Hampton, London

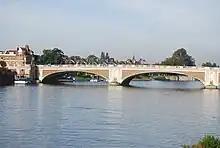
Hampton Court Bridge (showing Hampton Court Palace)

Hampton's transition from medieval manor to privately owned land and housing began with the passage of the (51 Geo. 3. c. cxxxviii), which led to the parcelling and enclosure of common land, and a steady increase in population. The rapid growth and urbanisation of 19th-century London saw agricultural production pushed out to the city's perimeter. Land in north Hampton which had been used for grazing and farming was enclosed and, after unsuccessful attempts at residential development, was converted to market gardens and nurseries to service the increased demand from London markets.